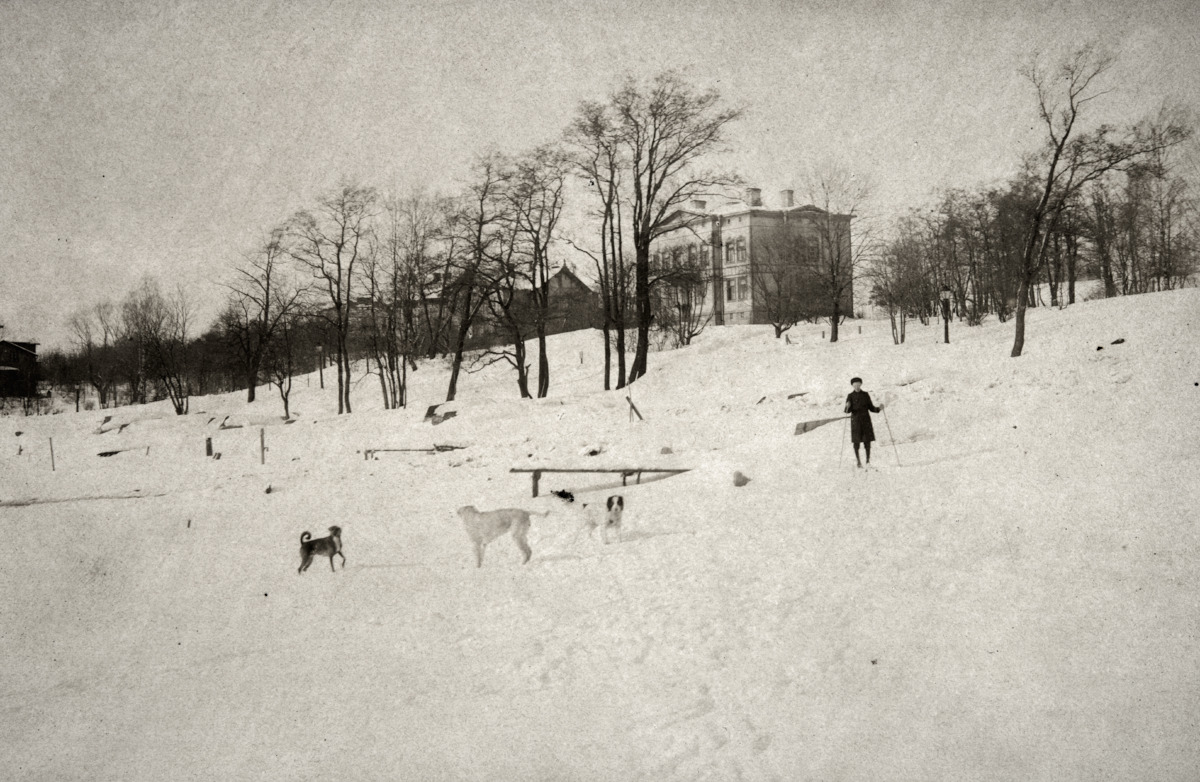
Eläintarhanhuvilat numero 2 (oikealla) ja numero 3 kuvattuna Eläintarhanlahdelta
sisällön kuvaus: Eläintarhanhuvilat numero 2 (oikealla) ja numero 3 kuvattuna Eläintarhanlahdelta. mustavalkoinen
Ajankohta: kuvausaika 1900 n.
Paikka: Suomi, Uusimaa, Helsinki, Kallio Helsinki, Linjat Helsinki, Eläintarhantie
Aiheet: lahdet, rannat, rakennukset, puurakennukset, huvilat, hiihtäjät, koirat, talvi, lumi